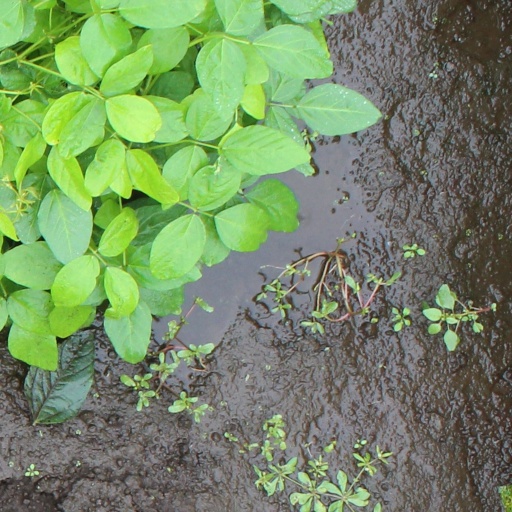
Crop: soybean